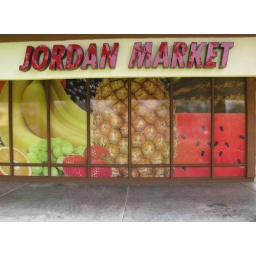
Side window of the Jordan Market-best fruit in town.